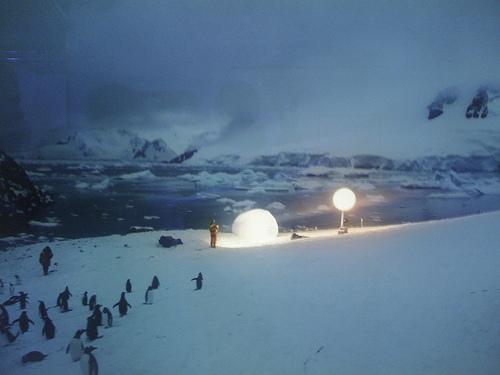
Weather: snow or frosty